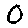
Label: 0